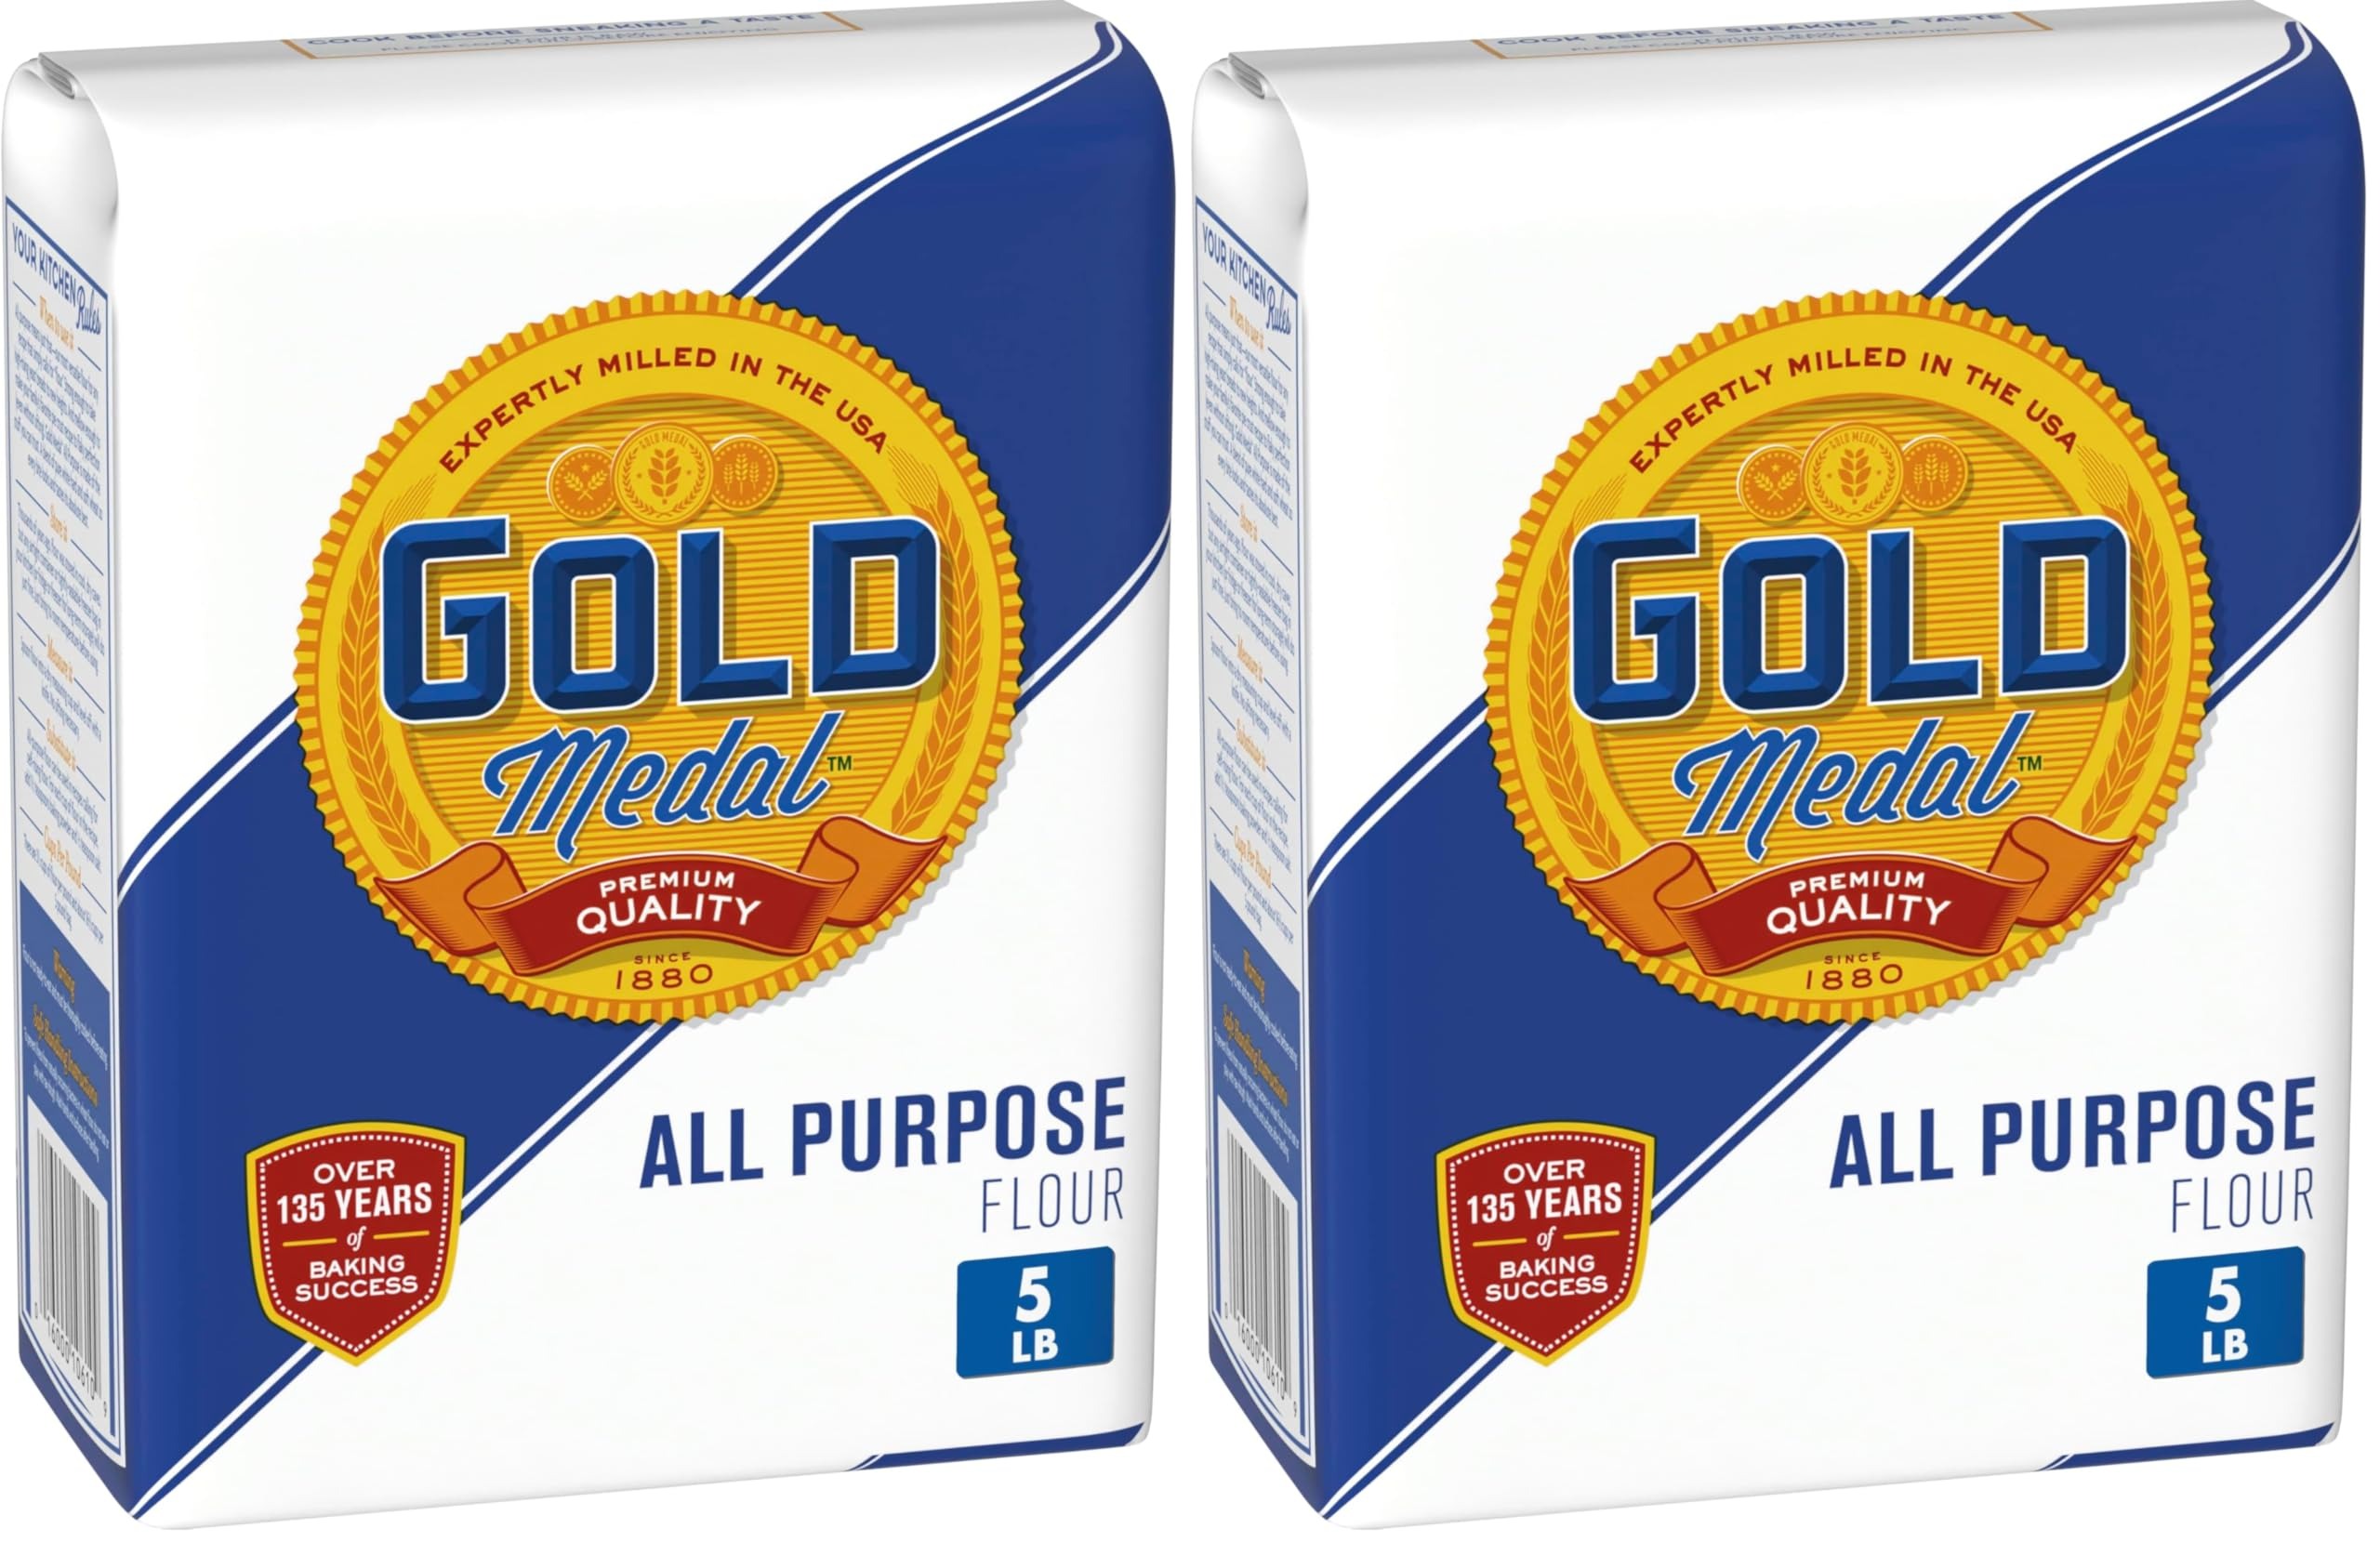
Item Name: Gold Medal All Purpose Flour, 5 lb (Pack of 2)
Bullet Point 1: The information below is per-pack only
Bullet Point 2: ALL-PURPOSE FLOUR: Our most versatile flour for any recipe that simply calls for "flour"
Bullet Point 3: BAKING INGREDIENT: Especially ideal for baking cookies and cakes
Bullet Point 4: MULTI-USE: Strong enough to take high-rising yeast breads to new heights and mellow enough for a fluffy, delicious cake
Bullet Point 5: FOR YOUR PANTRY: Stock your pantry with Gold Medal Flour for all your last-minute baking needs
Bullet Point 6: CONTAINS: 5 lb
Value: 160.0
Unit: Ounce

Price: 4.475